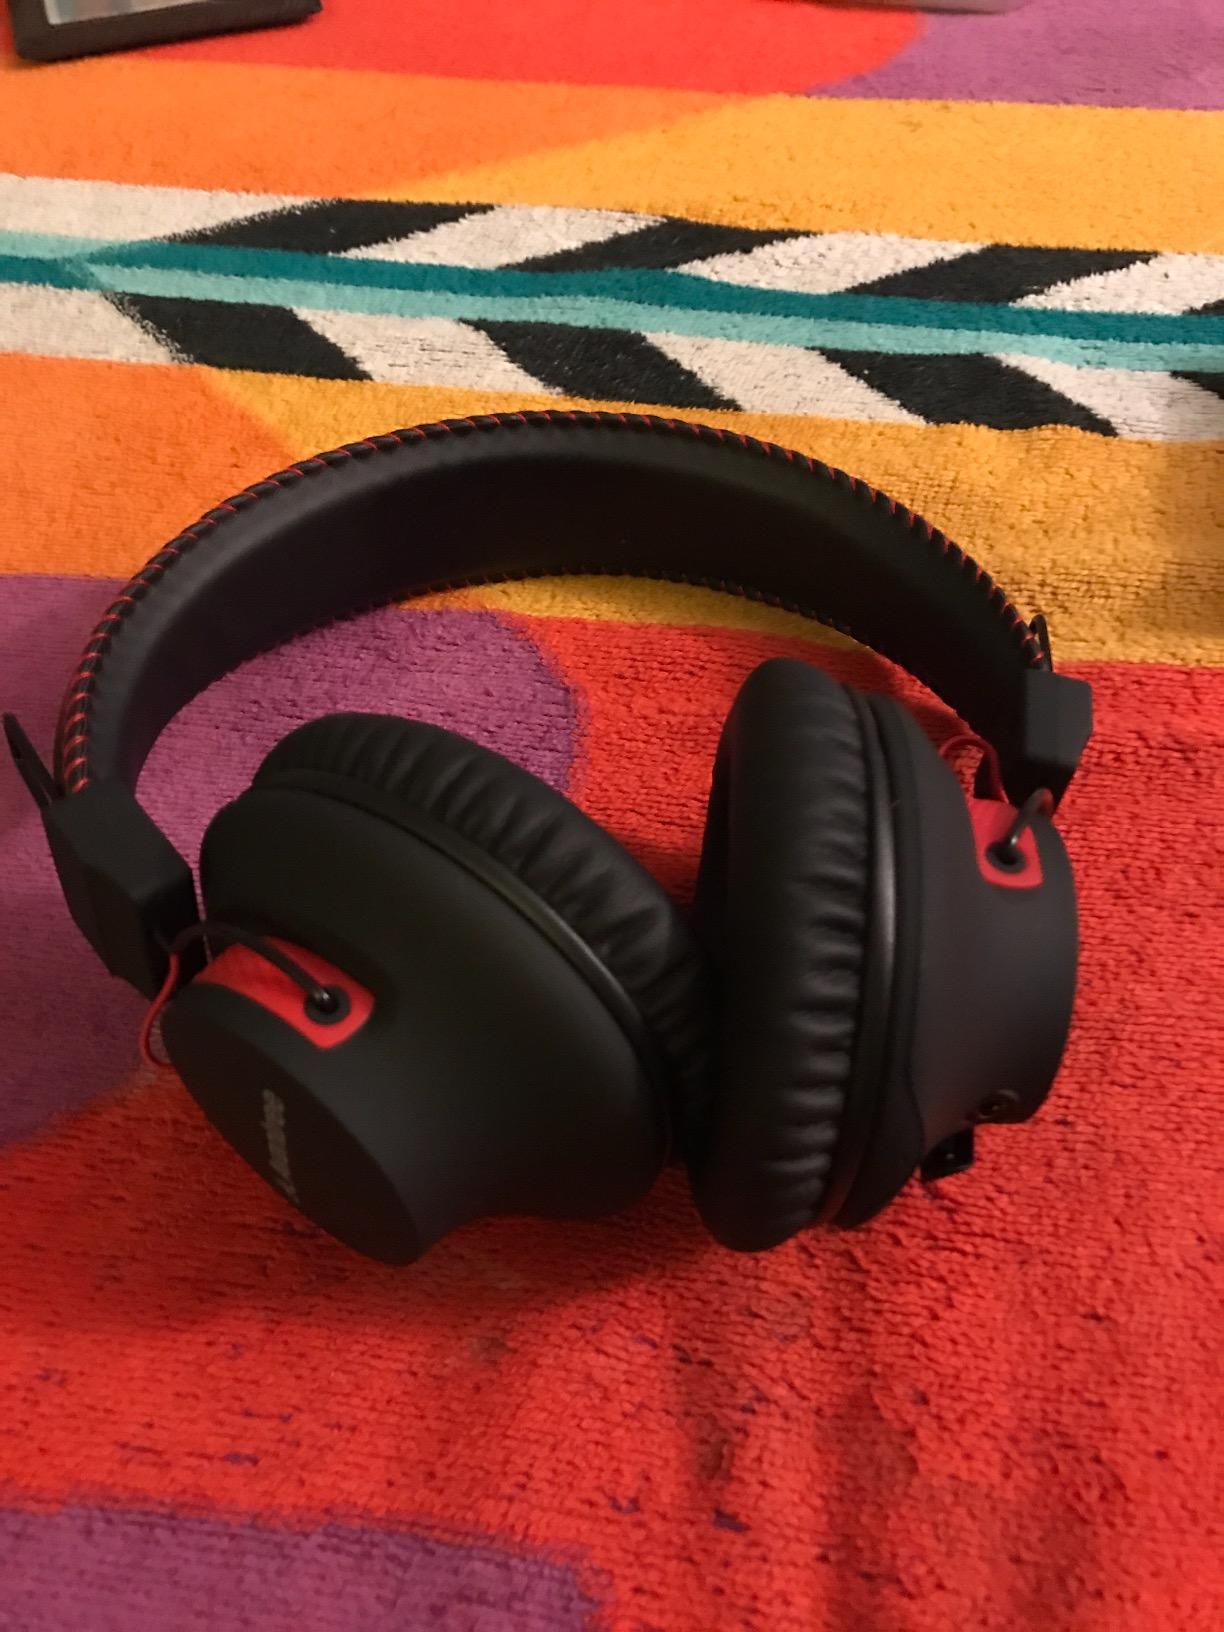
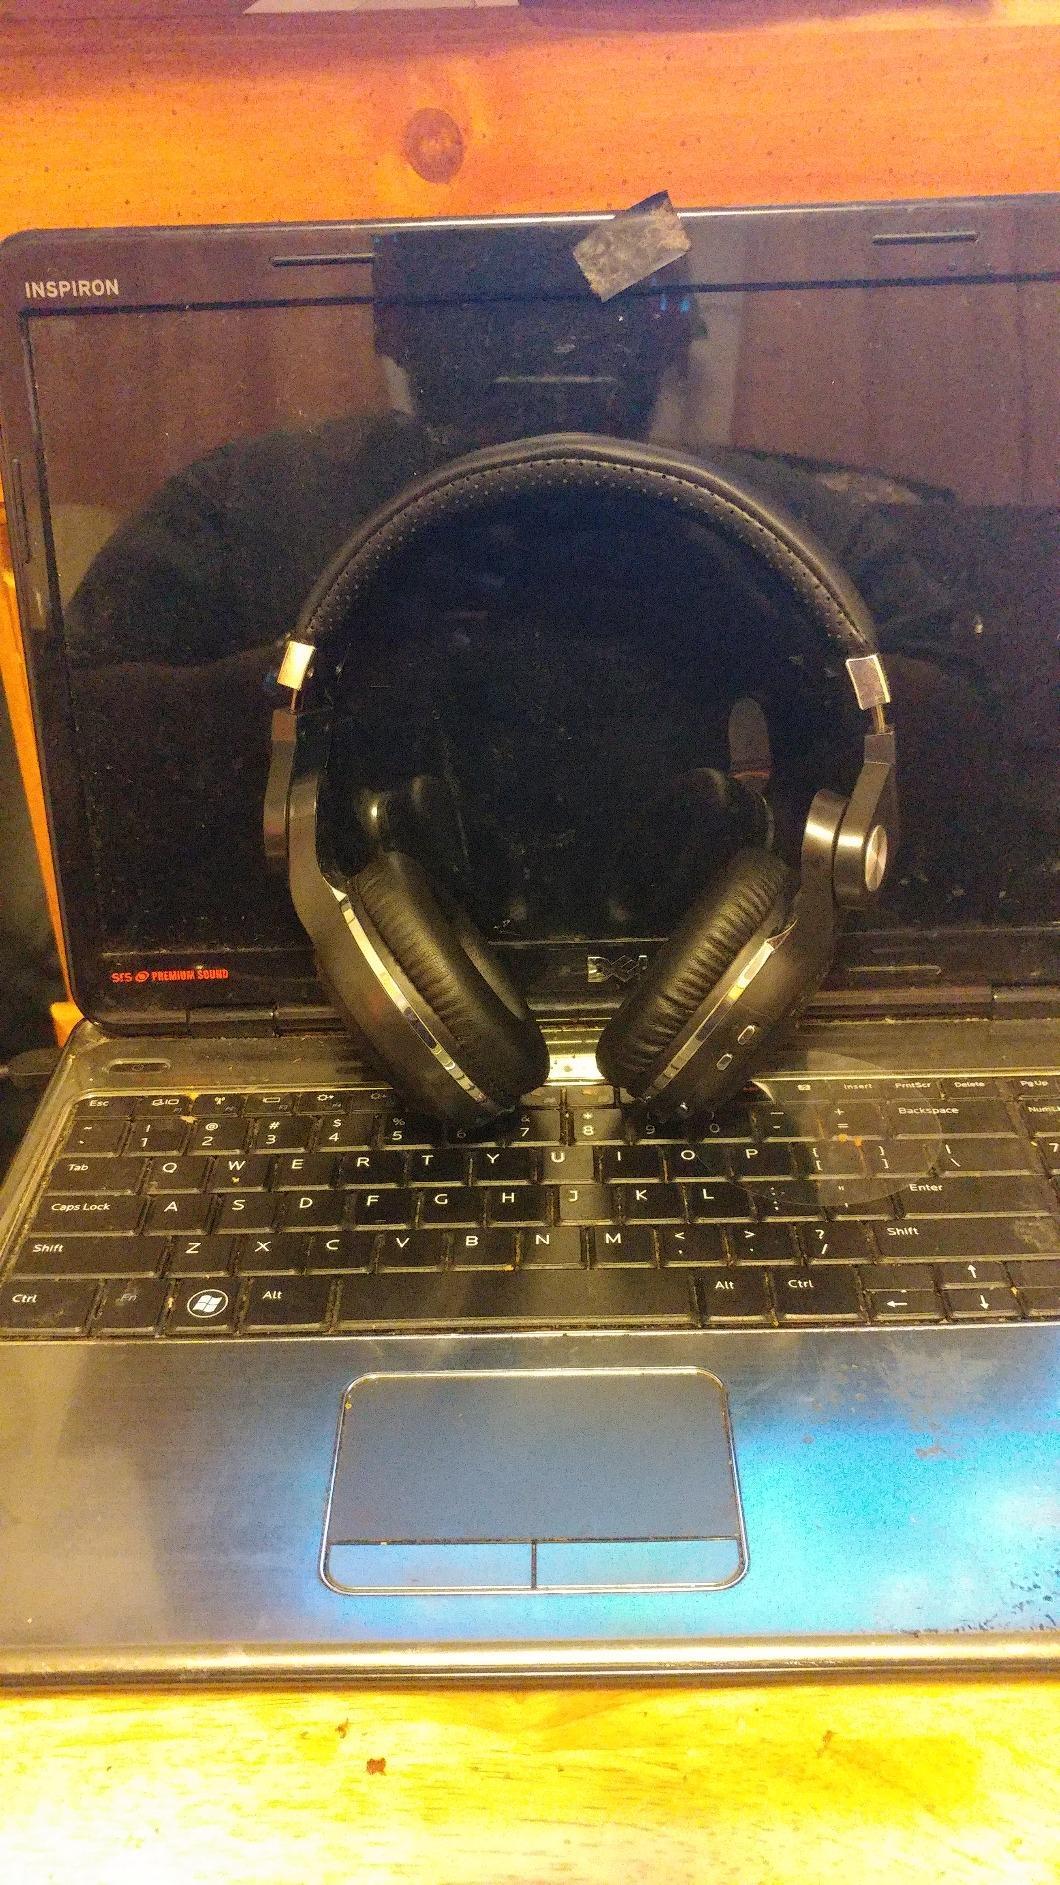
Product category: headphones
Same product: no